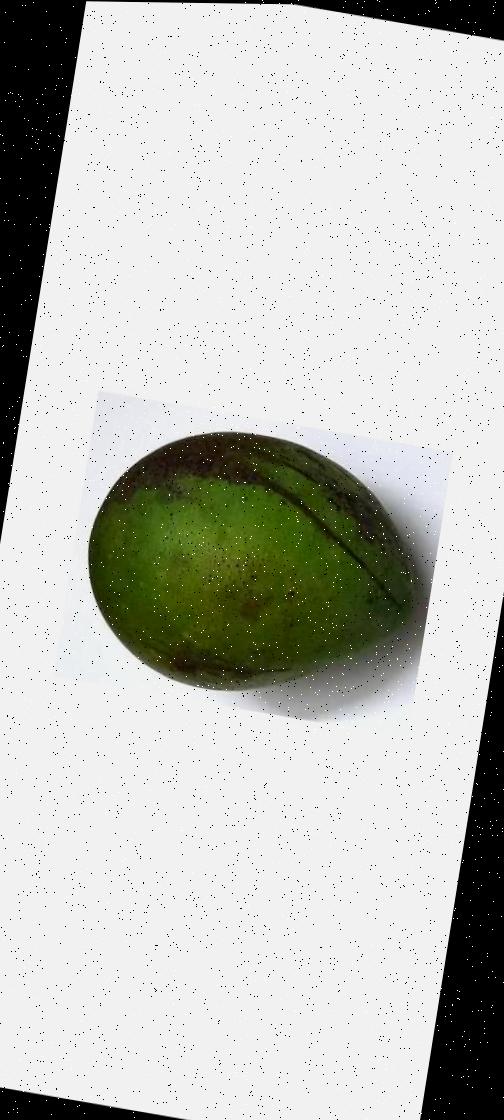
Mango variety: Harivanga